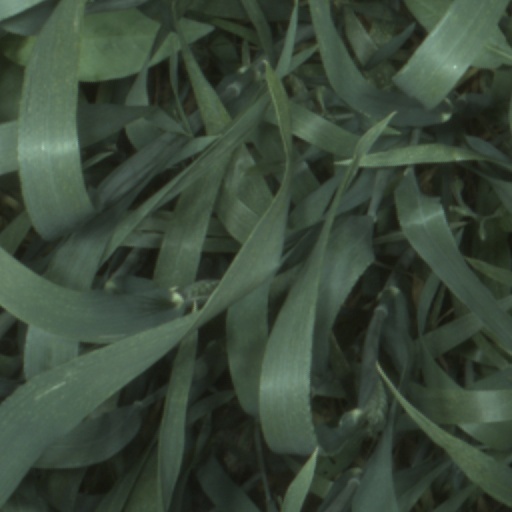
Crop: wheat